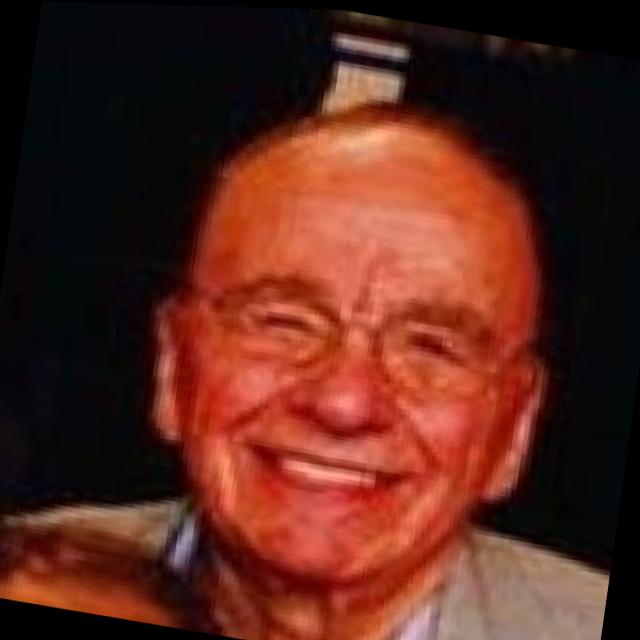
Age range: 45-64